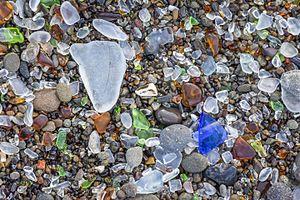
Fort Bragg est une municipalité côtière du comté de Mendocino située le long de la route 1 californienne, l'axe routier nord-sud principal le long de la côte Pacifique américaine.